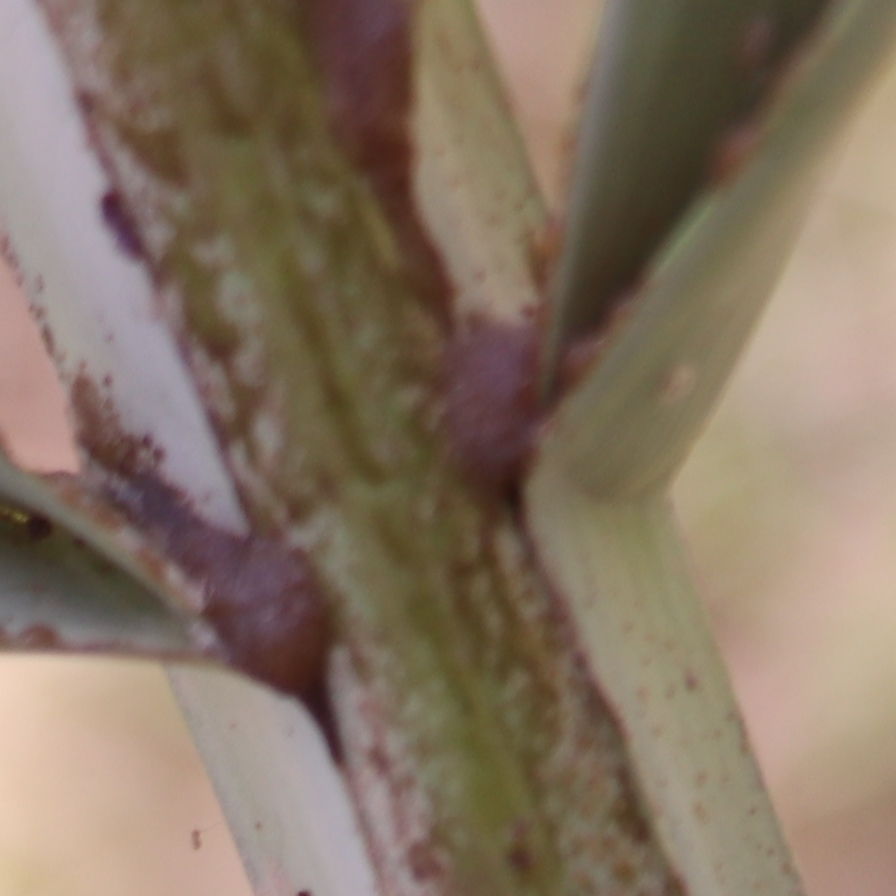
Label: Dubas